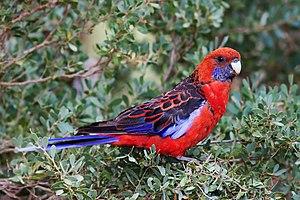
Ceci est une liste des oiseaux endémiques ou quasi-endémiques d'Australie.
La Perruche de Pennant ou perruche flavéole est une espèce d'oiseaux de l'est et du sud-est de l'Australie.